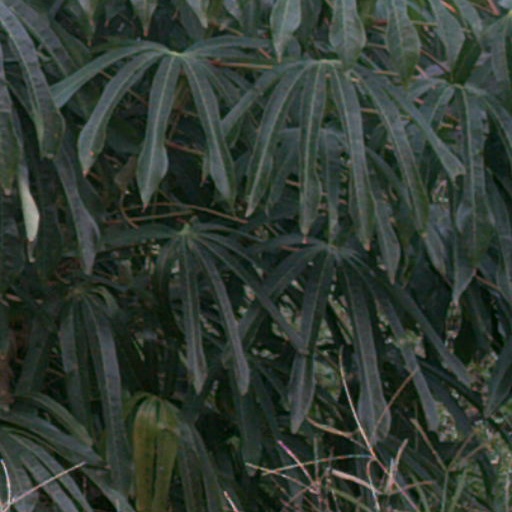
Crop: cassava